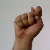
The image shows a hand gesture representing the letter 'T' in Indian Sign Language.